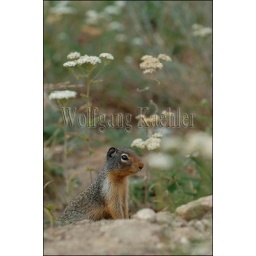
Usa, idaho, near sandpoint, schweitzer mountain resort, richardsons ground squirrel